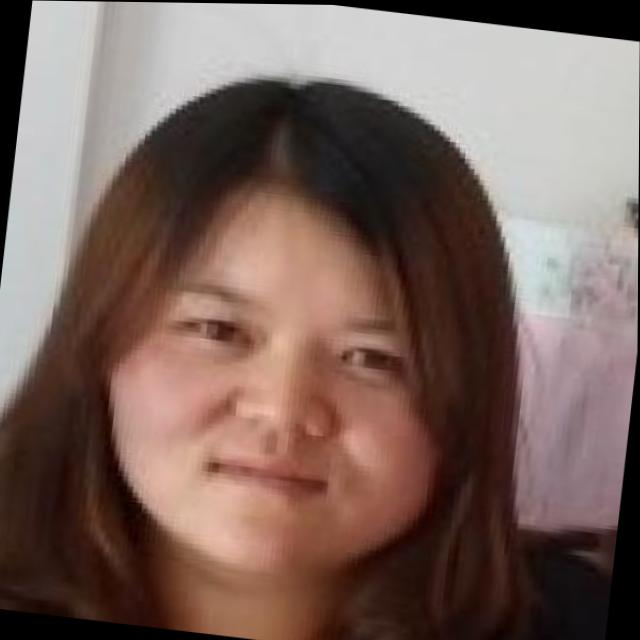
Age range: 21-44